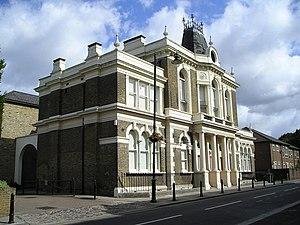
Walthamstow est une ville du borough londonien de Waltham Forest, et le siège administratif du borough.